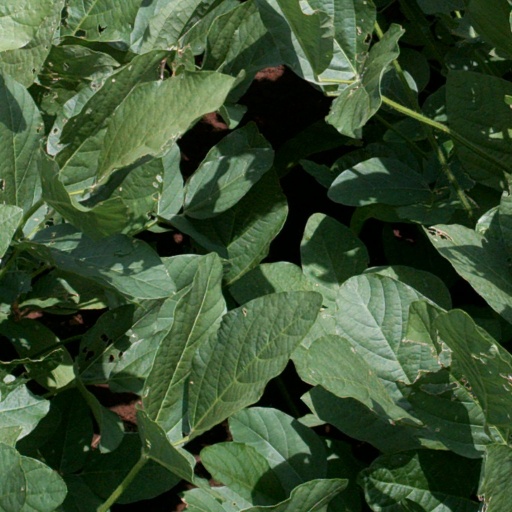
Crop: soybean